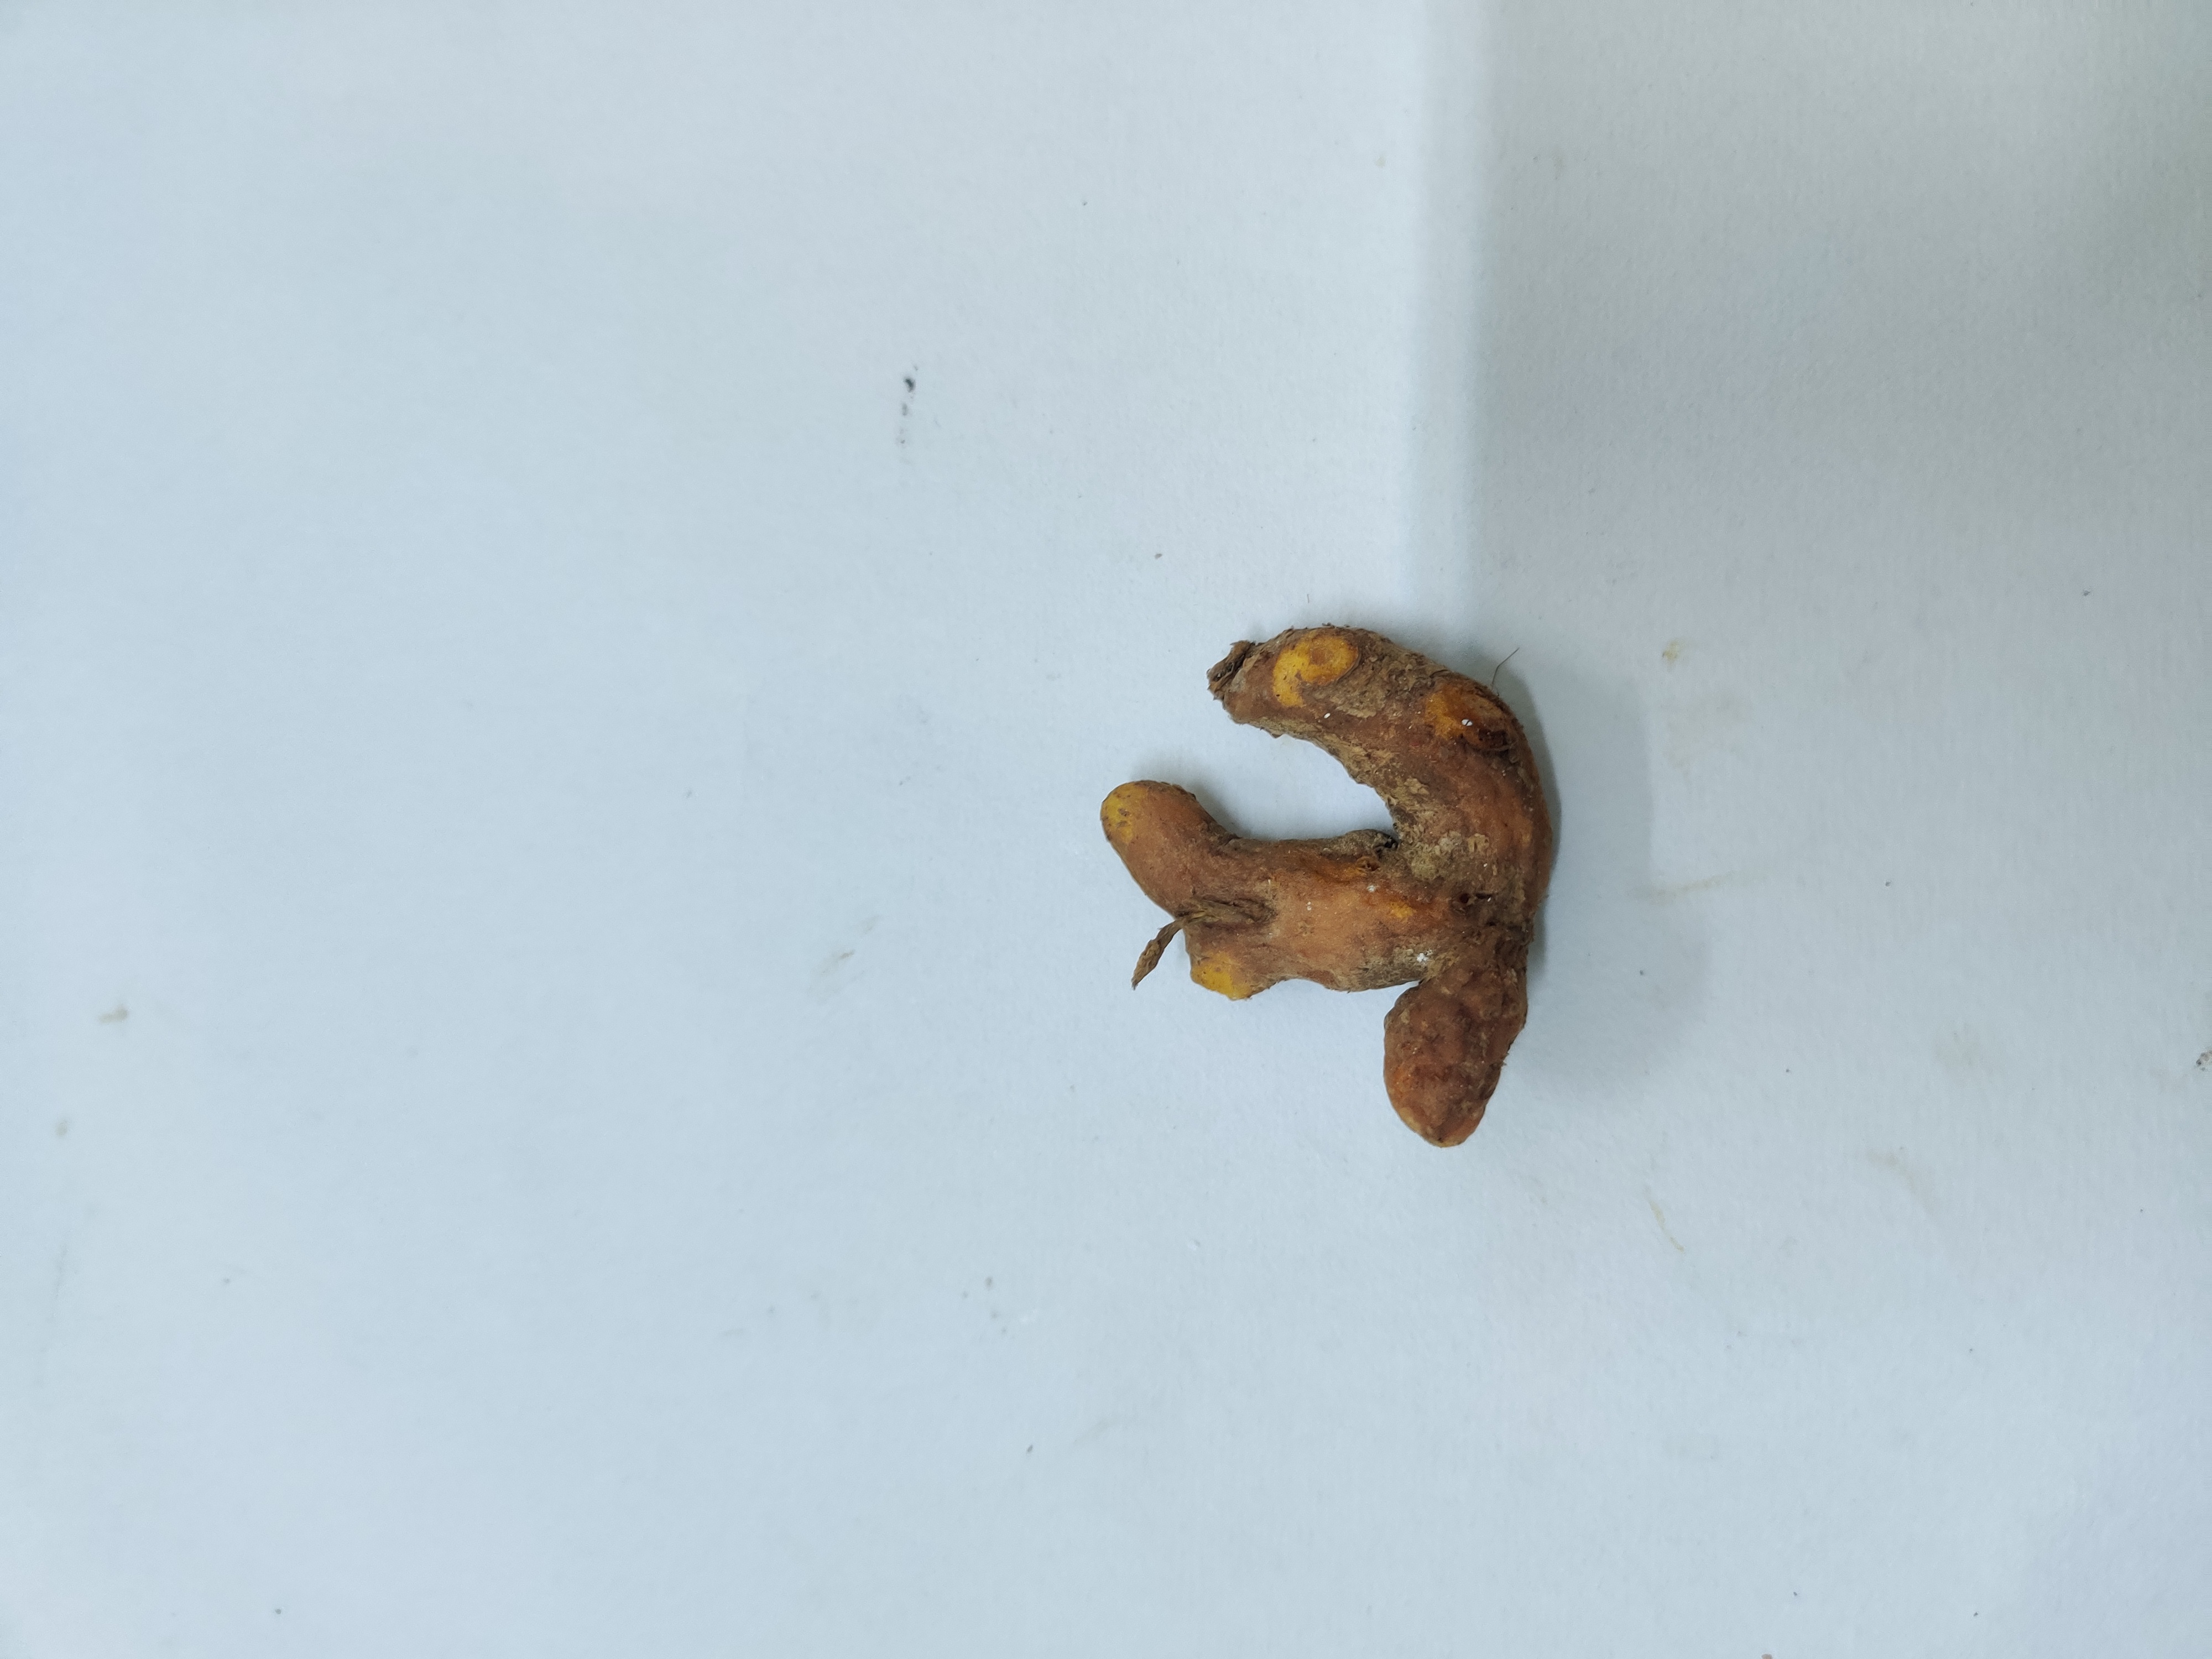
Crop: Turmeric
Condition: Damaged